Arkansas Highway 319

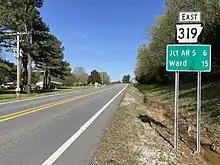
West Terminus of Highway 319 at Highway 107 south of Vilonia, Arkansas

Highway 319 (AR 319, Ark. 319, and Hwy. 319) is a designation for two state highways in central Arkansas. The main segment runs from AR 38 in Ward to AR 107 south of Vilonia. A short segment runs from Cadron Settlement Park to US 64 in Conway.